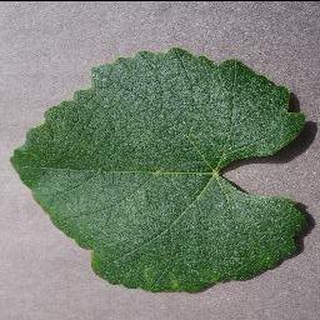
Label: healthy_grape